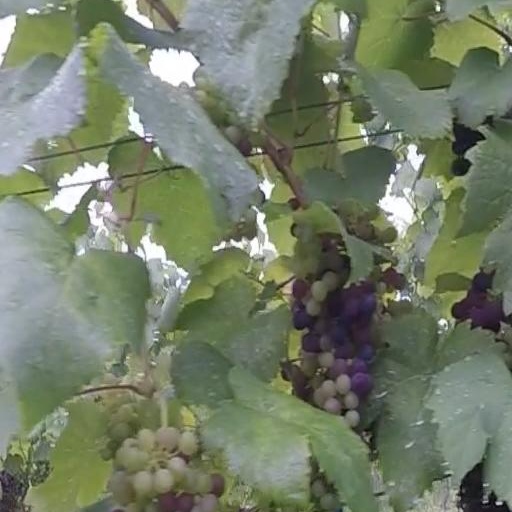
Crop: grape